University of Rostock

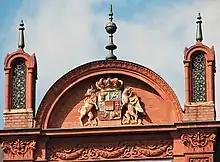
Detail of the central building depicting the coat of arms of Mecklenburg-Schwerin

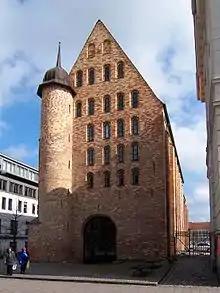
Michaeliskloster, part of the Rostock University Library (Special Historical Library Collections)

The university was founded in 1419 by confirmation of Pope Martin V and thus is one of the oldest universities in Northern Europe.